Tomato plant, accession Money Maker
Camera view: horizontal (90 deg, fisheye); turntable rotation: 120 degrees
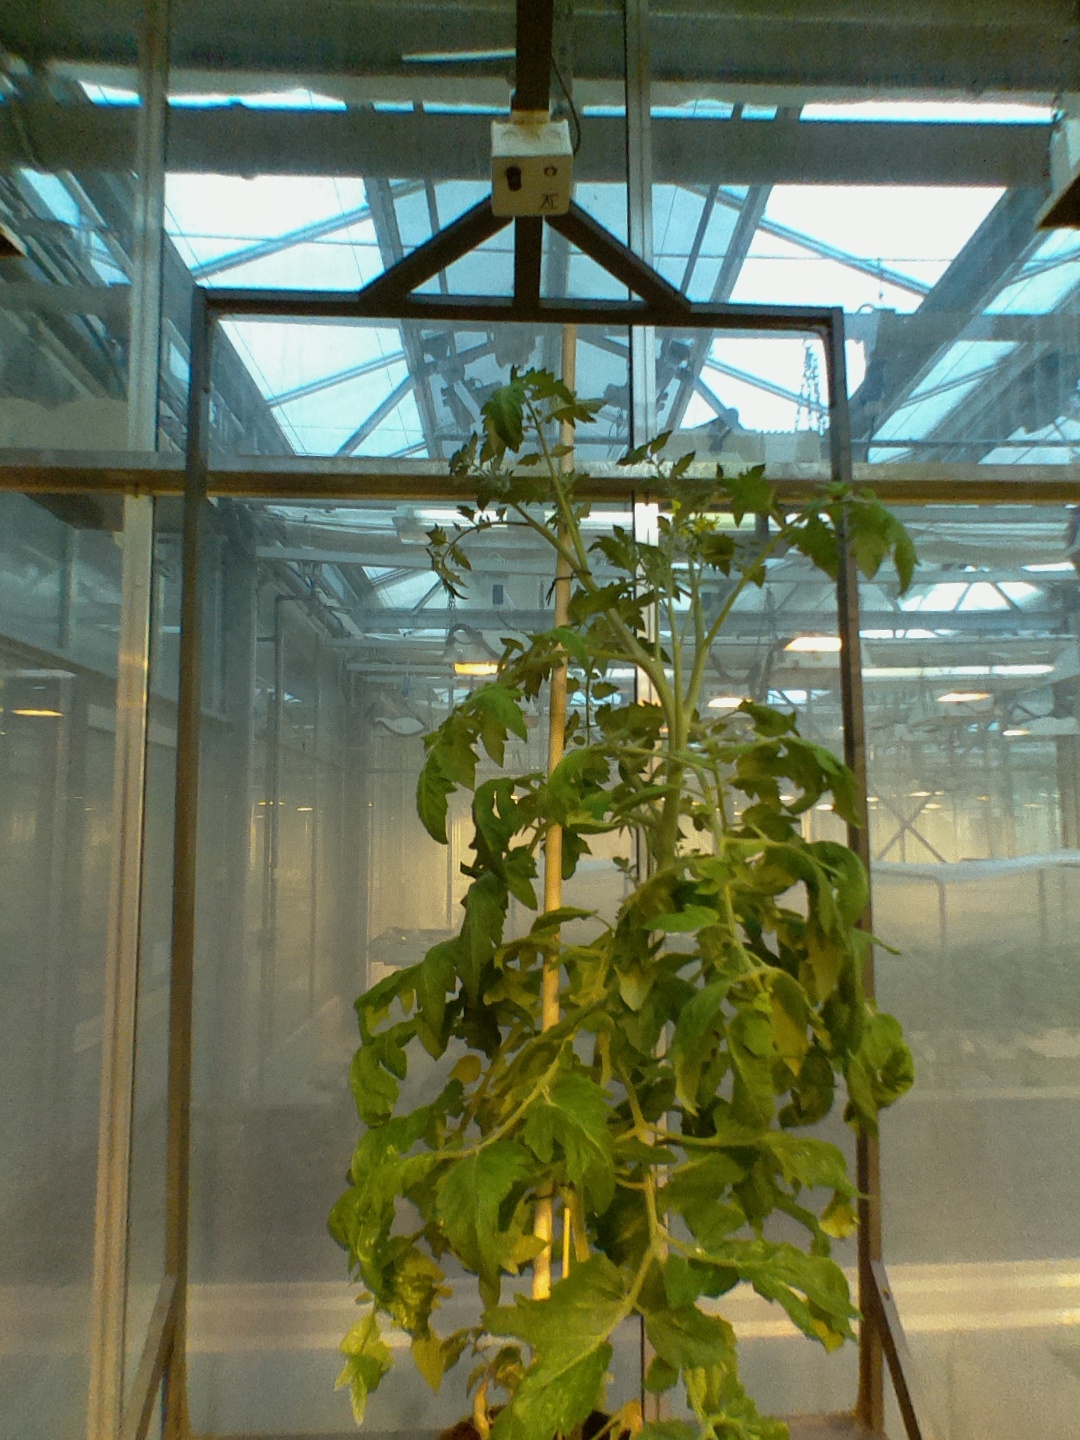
BBCH growth stage 69: End of flowering, 90%-100% of flowers open, more petals falling